History of Bates College

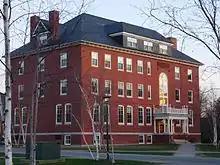
Roger Williams Hall was built in 1894, named after Roger Williams, set in the rural quad of Bates.

During 1943, the V-12 Navy College Training Program was introduced at Bates. Bates maintained a considerable female student body and "did not suffer [lack in student enrollment due to military service involvement] as much as male-only institutions such as Bowdoin and Dartmouth." During the war, a Victory Ship was named the "SS Bates Victory", after the college. It was during this time that future U.S. Attorney General Robert F. Kennedy enrolled along with hundreds of other sailor-students.